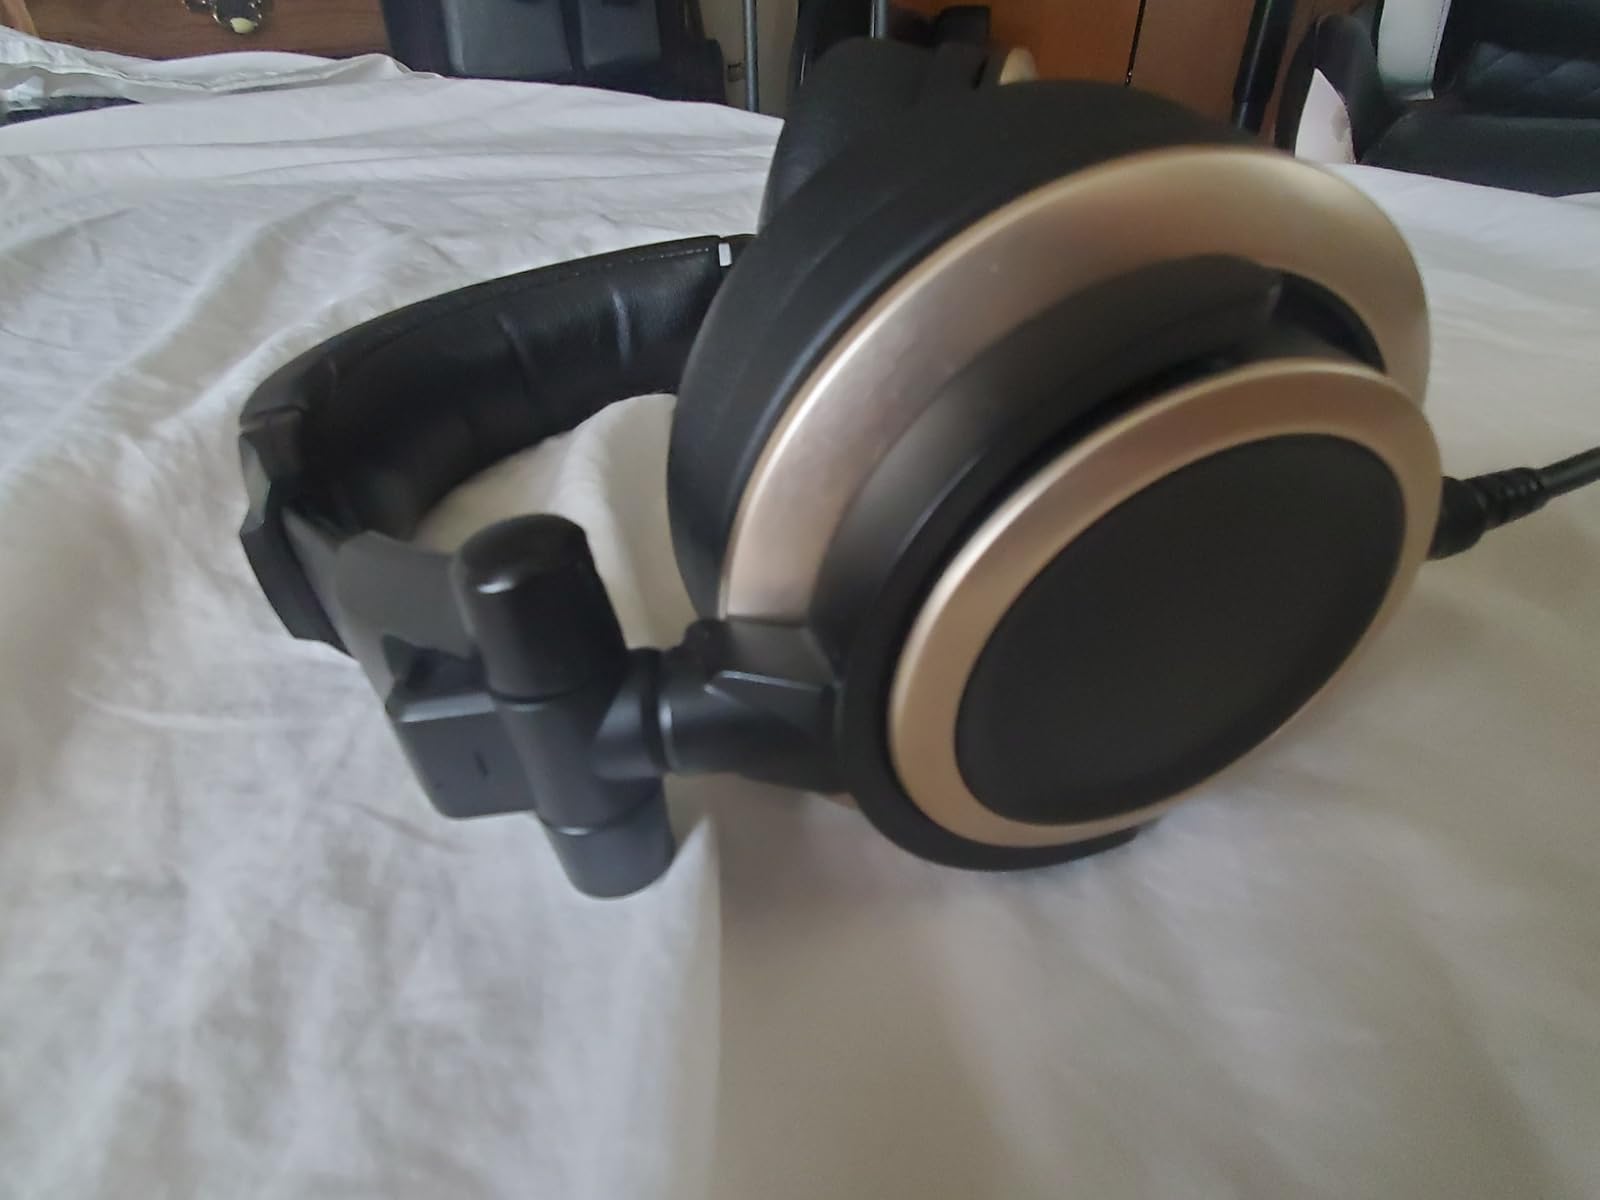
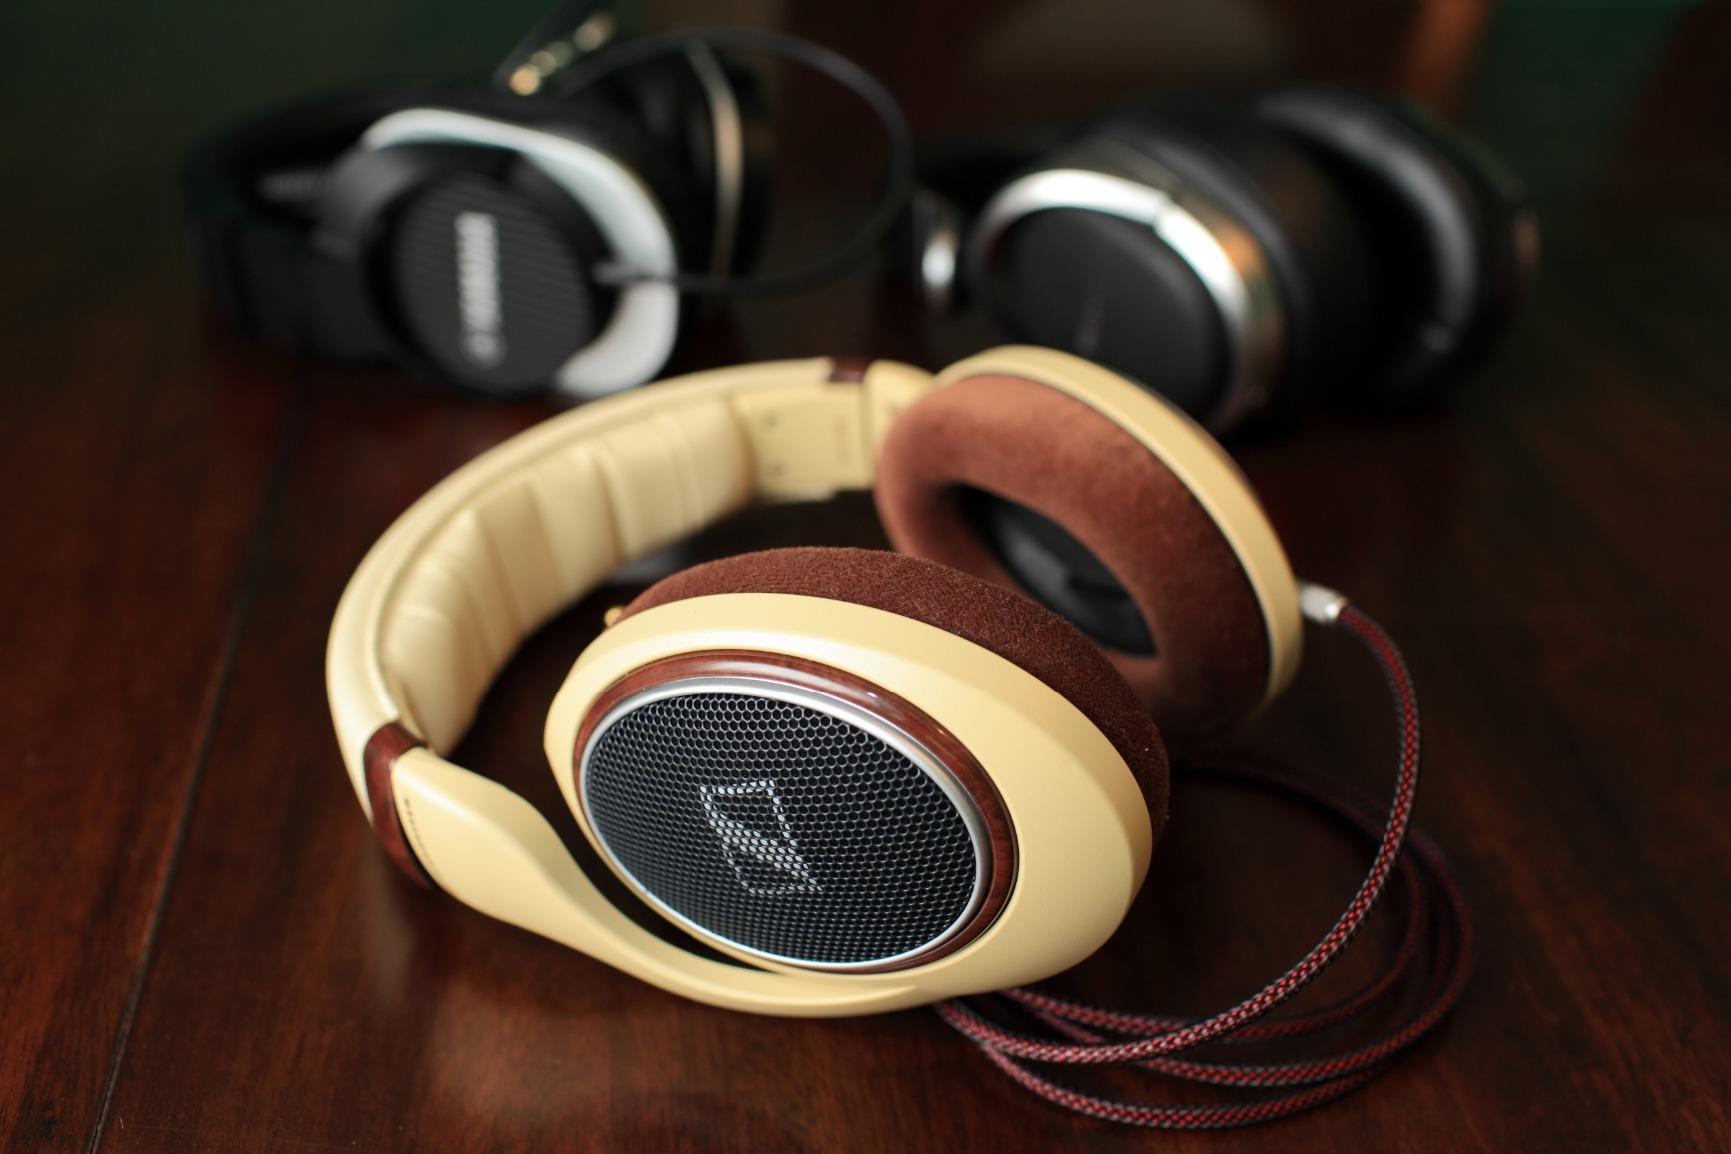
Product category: headphones
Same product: no